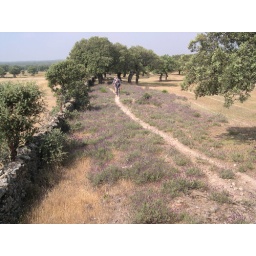
The old road along which cows and sheep were driven to pasture in the seasons.